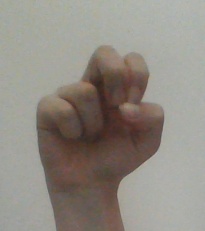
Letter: gaaf